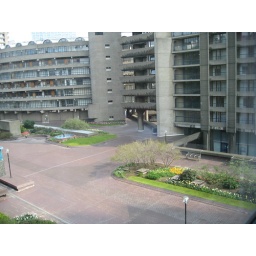
The view from our office window - all the tulips were in bloom when we arrived - very nice!